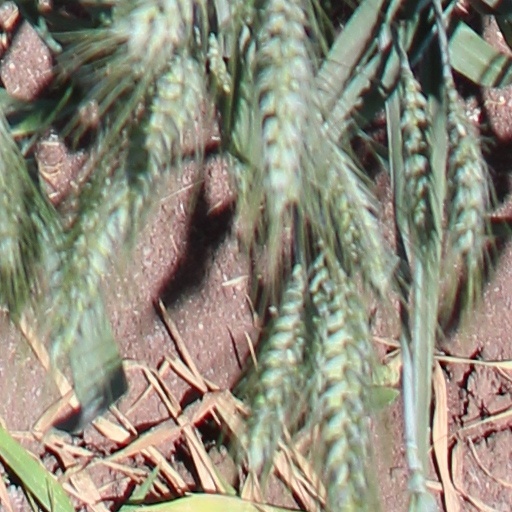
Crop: wheat